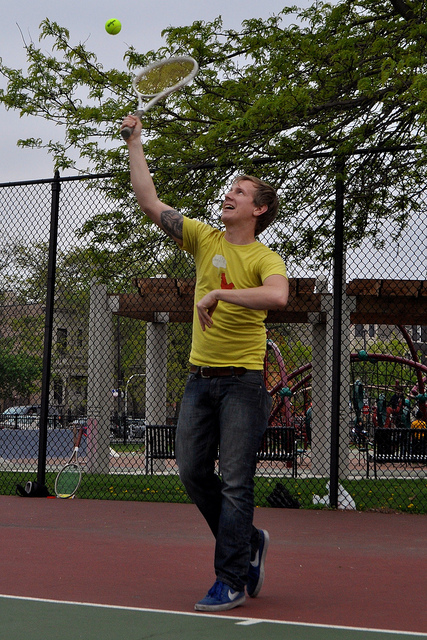
người đàn ông đang cầm vợt tennis đỡ bóng cao